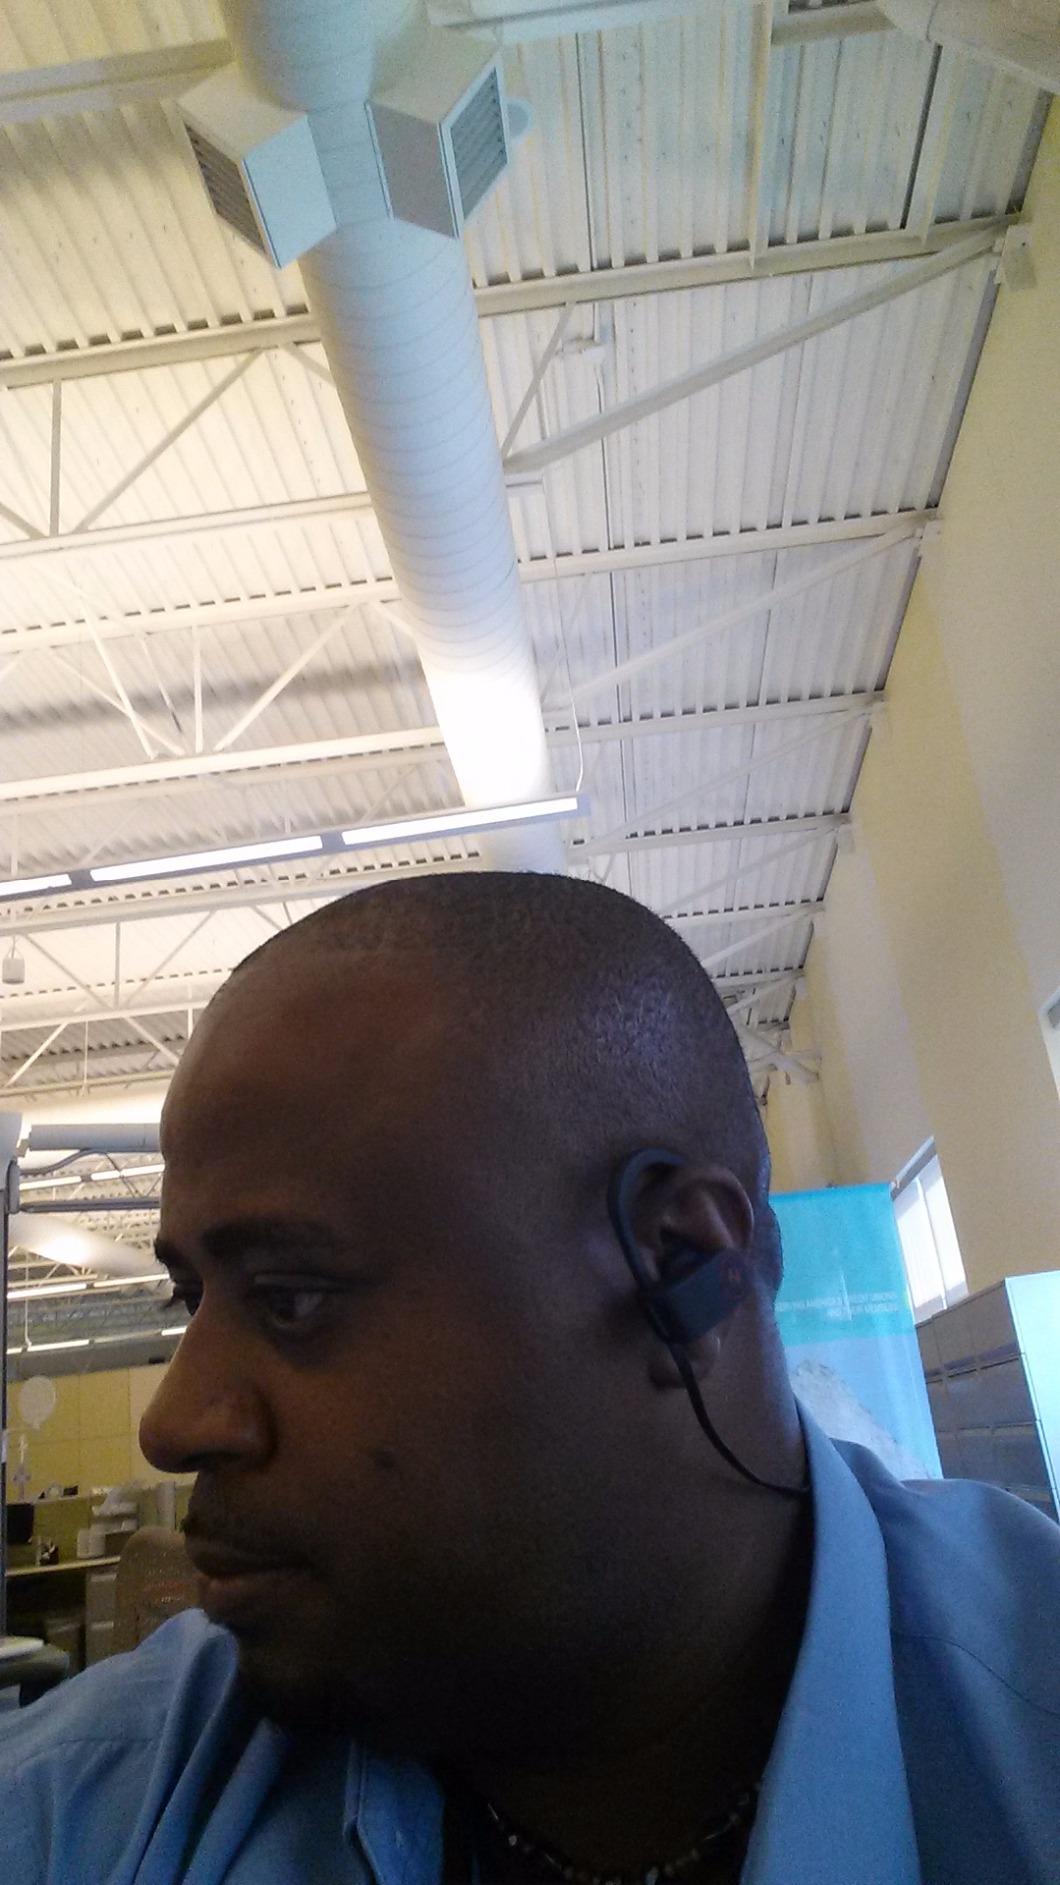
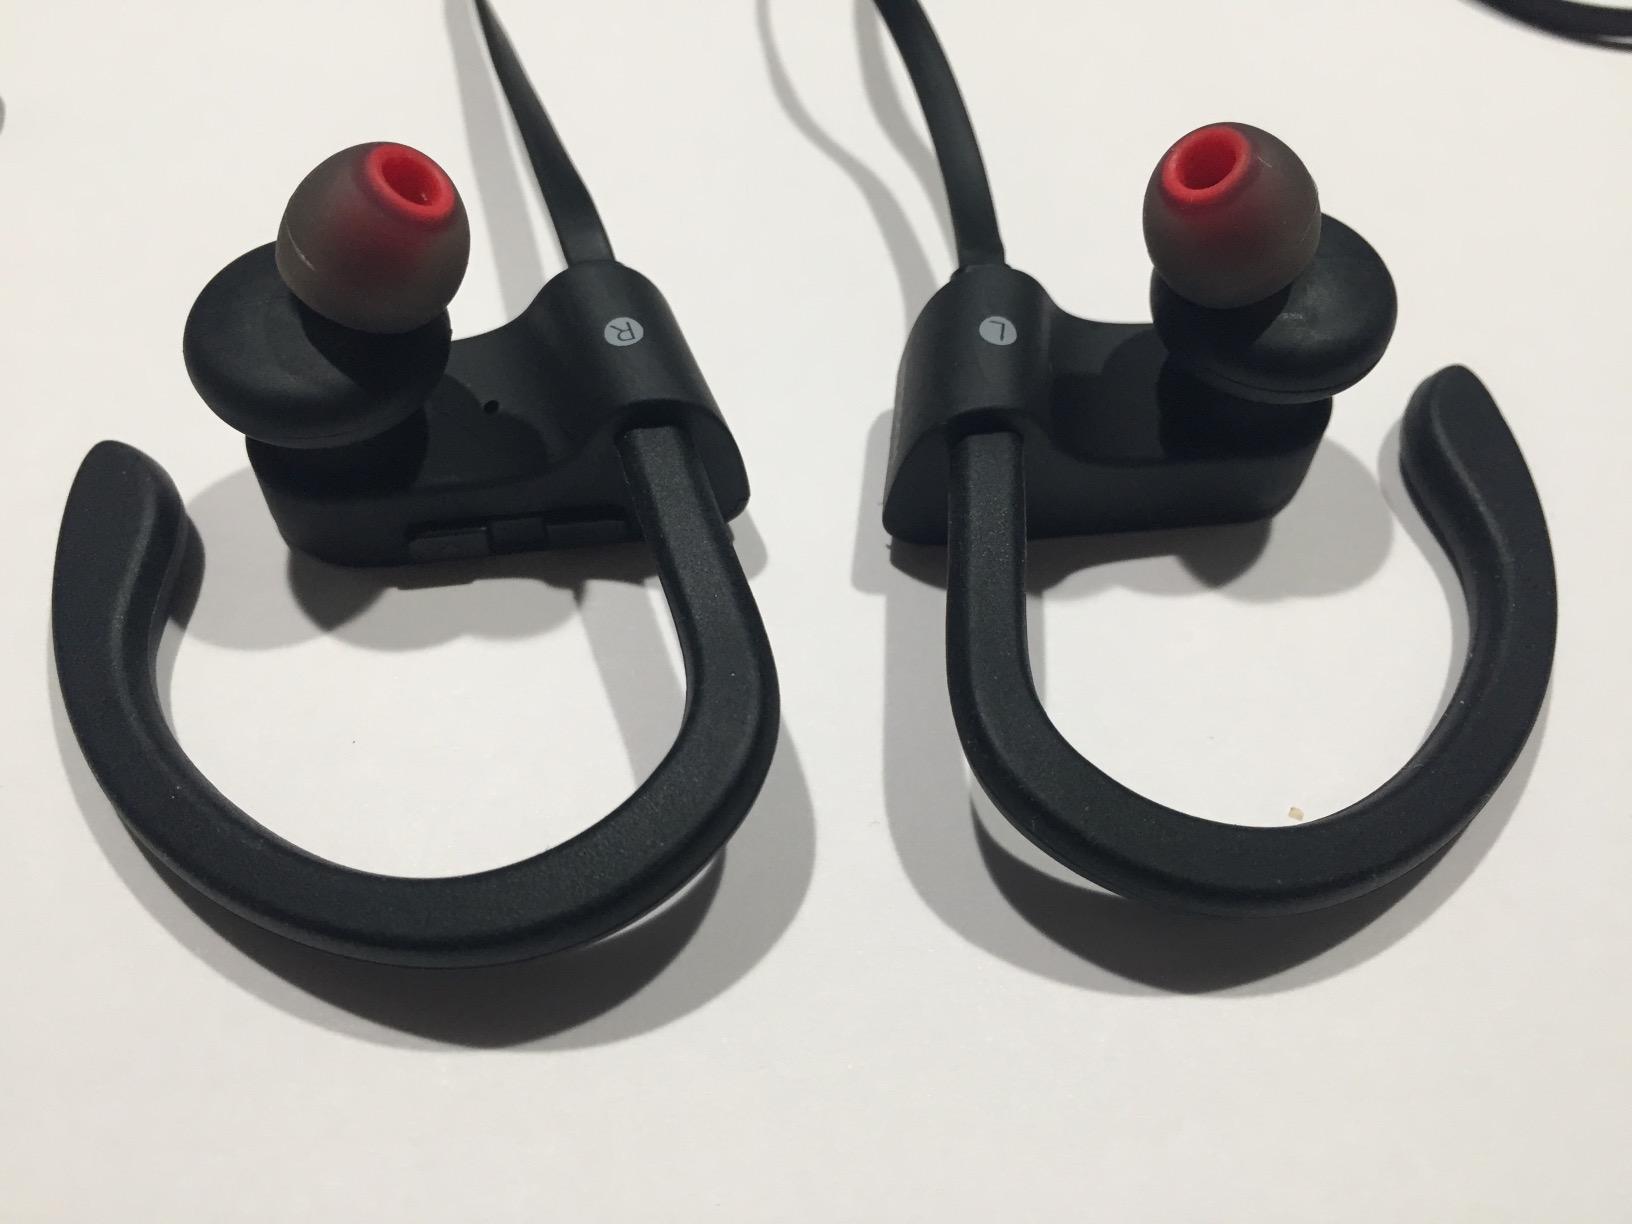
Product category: headphones
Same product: yes